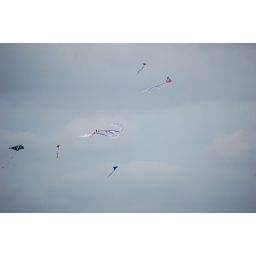
butterfly in the sky